U Thant Island

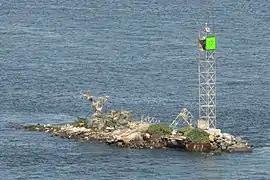
U Thant Island in 2015, showing the navigation tower, collapsed metal arch and bird nests

During the 2004 Republican National Convention, local artist and filmmaker Duke Riley, who has traveled to various abandoned islands around the New York City area, rowed a boat with a friend to the island under cover of darkness, proclaimed it a sovereign nation and hoisted a -long pennant depicting two electric eels from the island's navigation tower. On their return voyage in daylight, they were apprehended by a United States Coast Guard boat but were not arrested. The entire incident was videotaped for a piece Riley titled "Belmont Island (SMEACC)".